Saturday (novel)

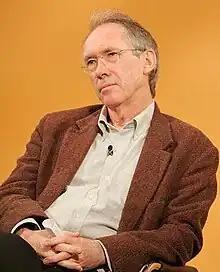
Ian McEwan

"Saturday" is McEwan's ninth novel, published between "Atonement" and "On Chesil Beach", two works of historical fiction. McEwan has discussed that he prefers to alternate between writing about the past and the present.